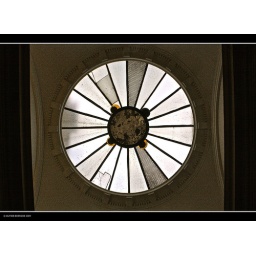
A light hangs in the centre of the glass window